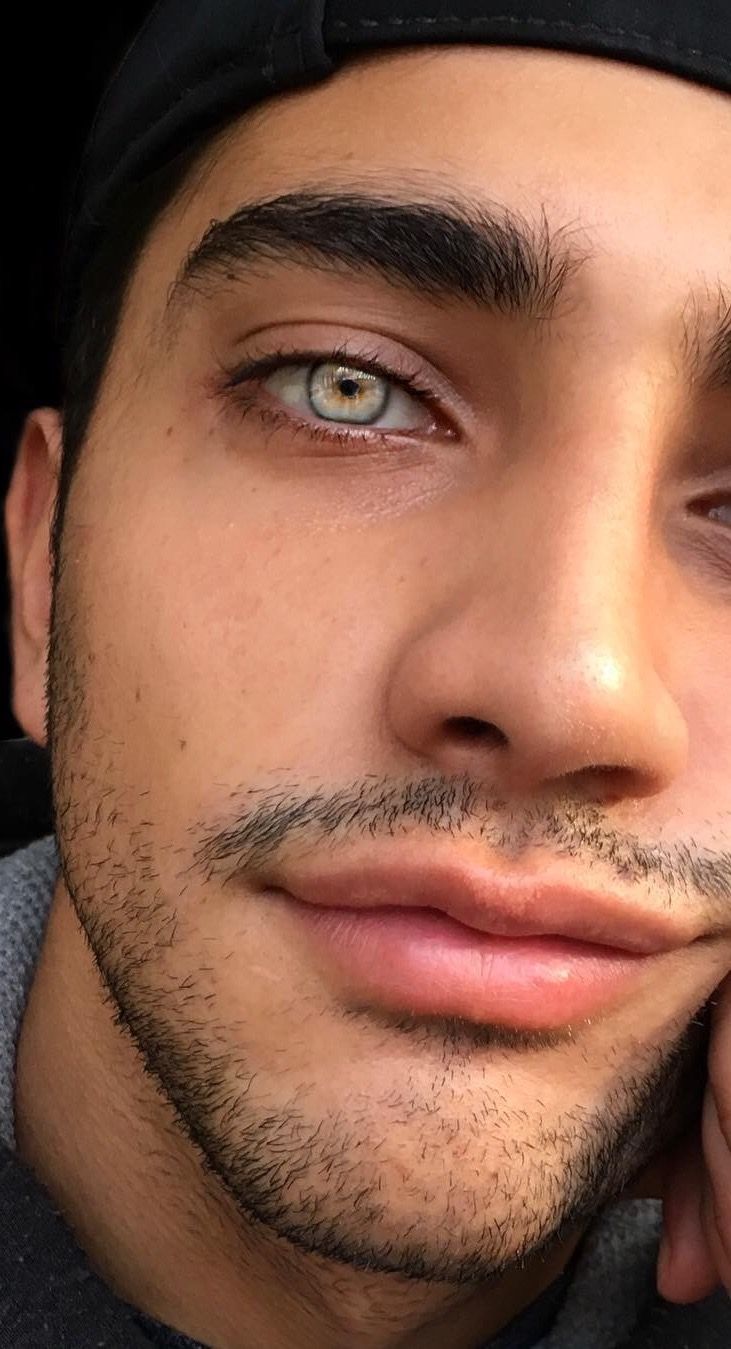
Gender: men